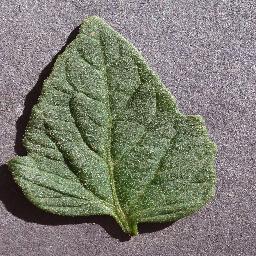
Label: Tomato___healthy